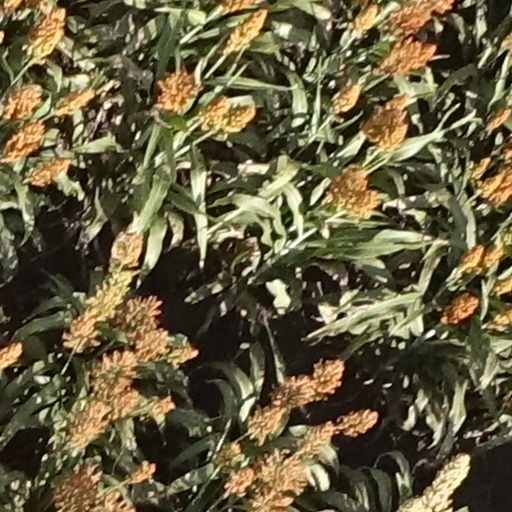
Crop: sorghum